Siros, Pyrénées-Atlantiques

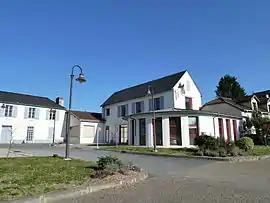
The town hall of Siros

Siros is a commune in the Pyrénées-Atlantiques department in south-western France.